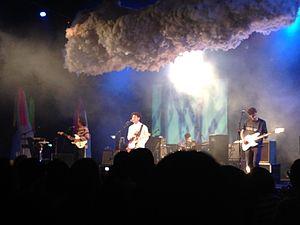
Last Dinosaurs est un groupe de rock indépendant australien, originaire de Brisbane, Queensland. Le groupe est composé du chanteur et guitariste rythmique Sean Caskey, du guitariste principal Lachlan Caskey, du bassiste Michael Sloane et du batteur Dan Koyama. Koyama et les frères Caskey sont des descendants japonais, et le groupe a fréquemment joué au Japon.